Stow Bardolph railway station

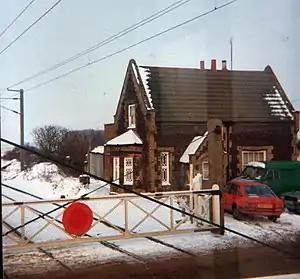
Stow Bardolph's surviving station building in 1991 (still extant today).

Stow Bardolph railway station, in the parish of Stow Bardolph, Norfolk, served the villages of Stow Bardolph and Stowbridge. It closed in 1963.